Timeline of tyrannosaur research

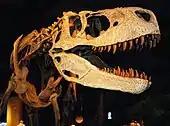
Skeletal mount of "Appalachiosaurus".

This form resembles techniques used by guitar makers to "impart alternating regions of flexibility and rigidity" to wood. As a proof of concept demonstrated that a plexiglass bar bearing regular incisions ending in drilled holes was more than 25% stronger than one with only regularly placed incisions. Abler interpreted tyrannosaurid teeth as holdfasts for pulling meat off a body, rather than knife-like cutting implements.